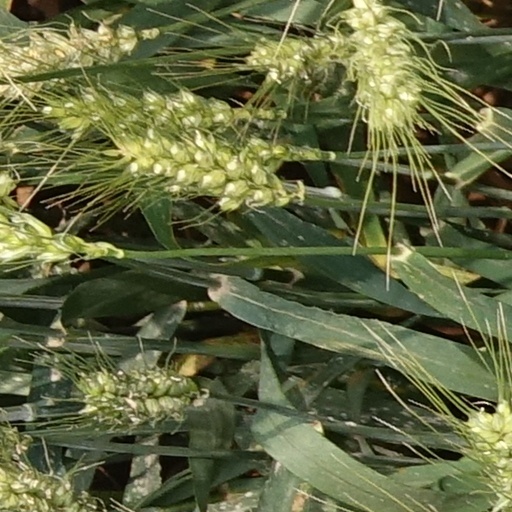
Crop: wheat